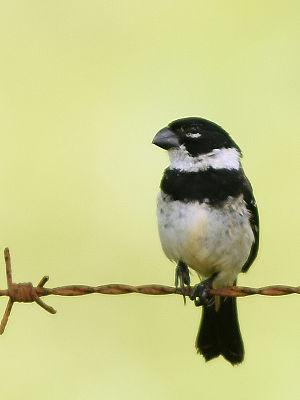
Le Sporophile à col blanc est une espèce de passereau appartenant à la famille des Thraupidae.